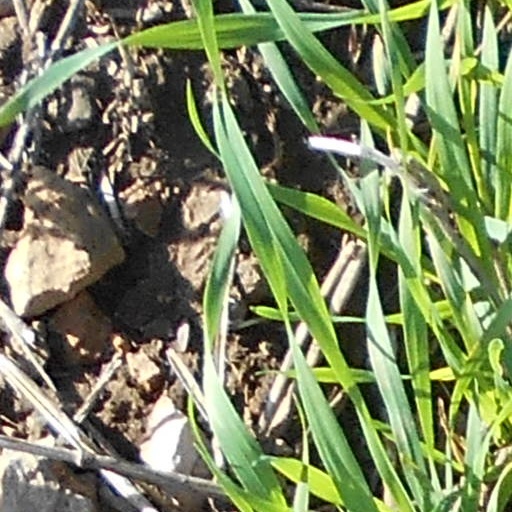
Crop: wheat